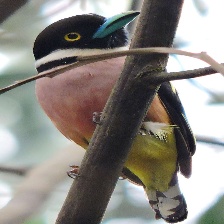
Species: BLACK AND YELLOW BROADBILL
Scientific name: EURYLAIMUS OCHROMALUS